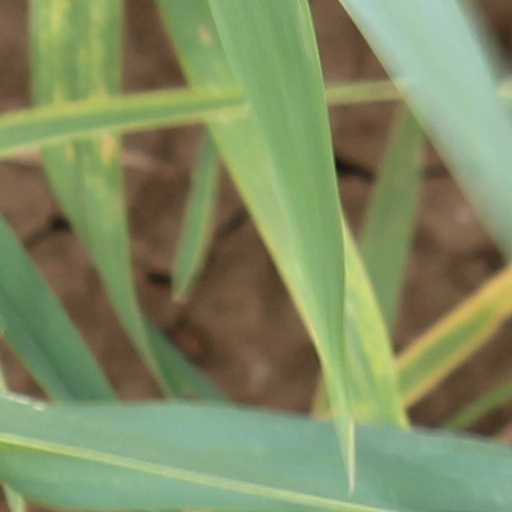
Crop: wheat